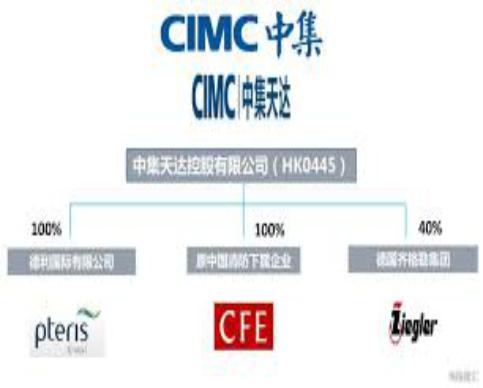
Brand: Cimc-2
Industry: Transportation